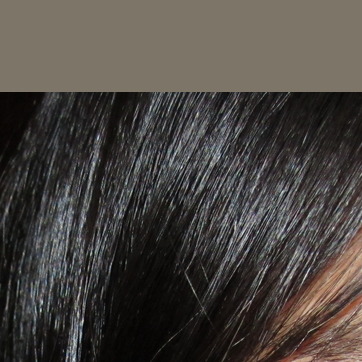
Material: hair